Lerret

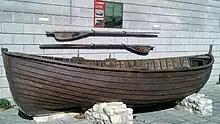
A lerret exhibited at the Portland Royal Naval Air Station. It was built by Clark's Boatworks in 1914 and named "Silver Star".

A lerret is a type of rowing boat designed for use off the Chesil Beach in Dorset. It is of wooden, clinker construction and varied in size, depending on the number of oars – the largest would have up to eight. It was primarily used for fishing but, in emergencies, lerrets would be used as lifeboats.